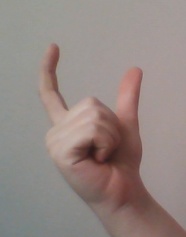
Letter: nun